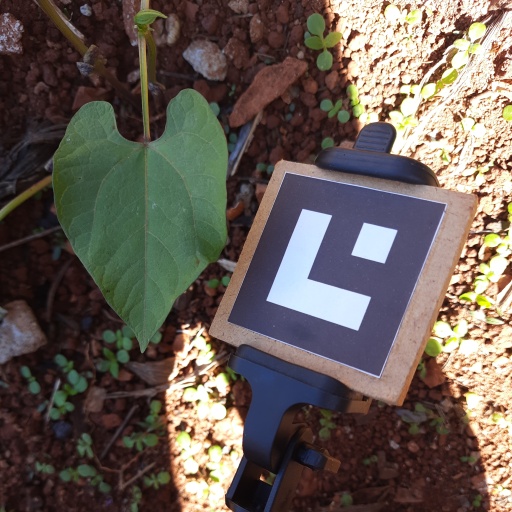
Observations: wavy surface, no eating holes, under shade